François Français

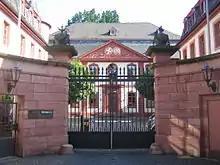
Hotel of the Order of the Holy Sepulcher, Mainz. Chain-covered ball bombs, from which flames strike, are located at the entrance gate as an allegory for the French artillery school, where François Français was teaching.

François Français was a student in a seminary and afterwards he became a teacher at Colmar College in 1791 for one year and then moved to Strasbourg College in 1792.